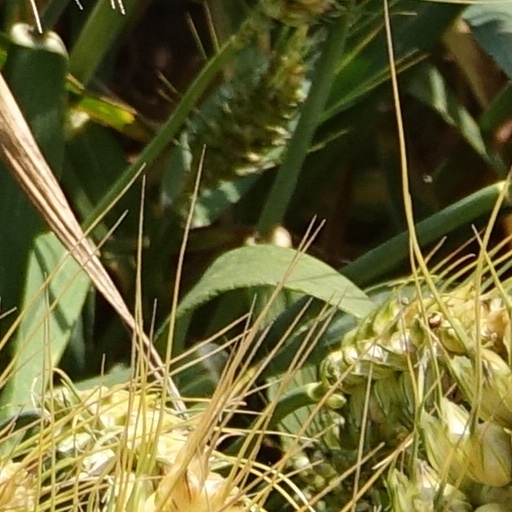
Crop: wheat